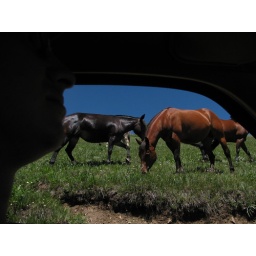
Wild horses came up to our car near Hell's Canyon, Idaho